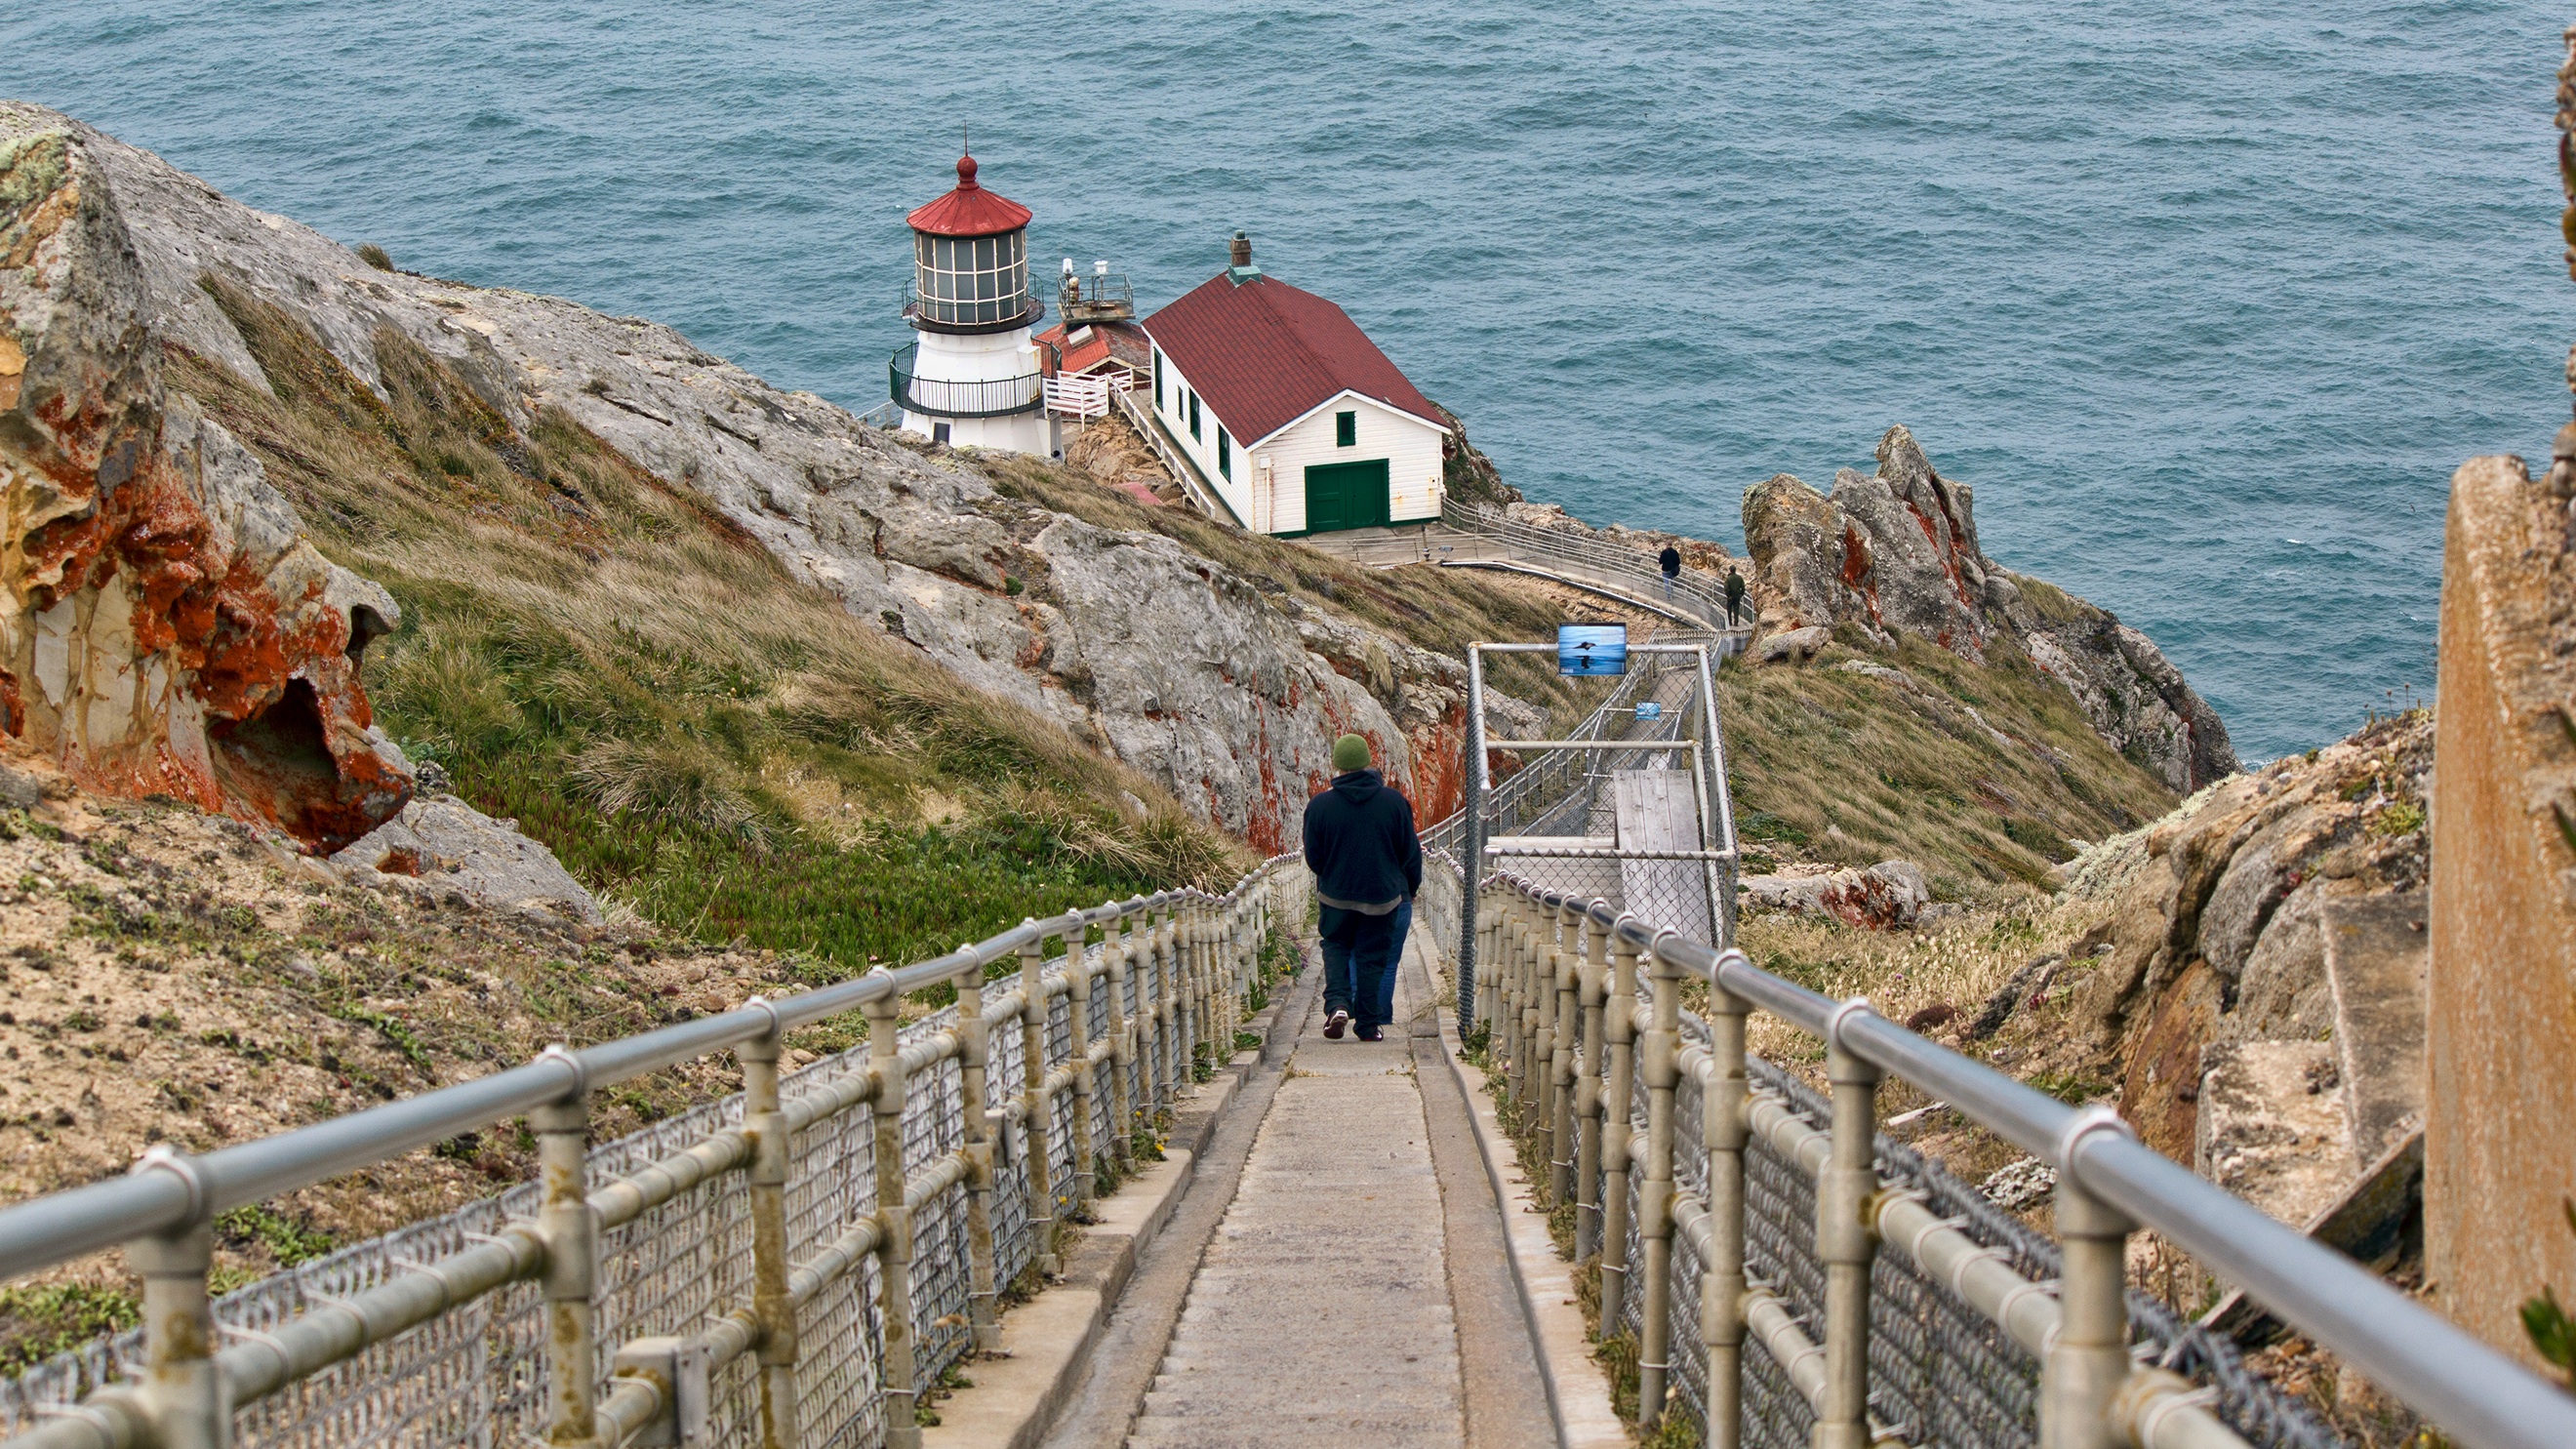
sea, coast, walkway, vacation, cliff, transport, tower, tourism, terrain, waterway